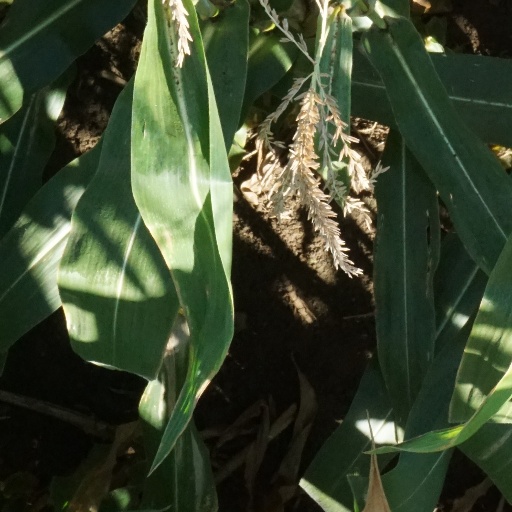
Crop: maize; corn